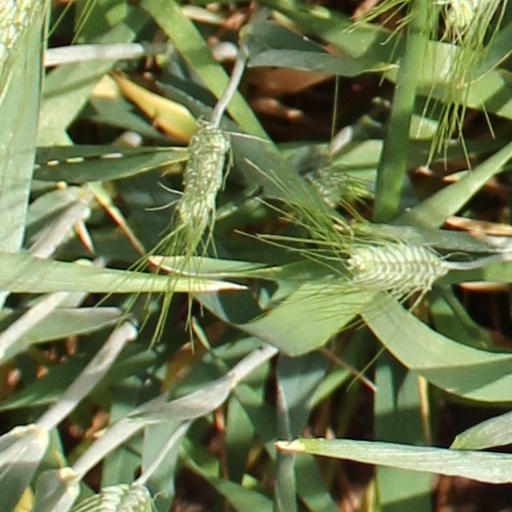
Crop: wheat